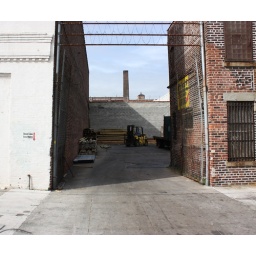
Stencil on wall by street artist ELBOW-TOE.